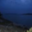
Label: sea